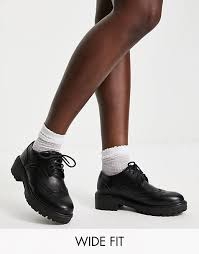
Label: Brogue